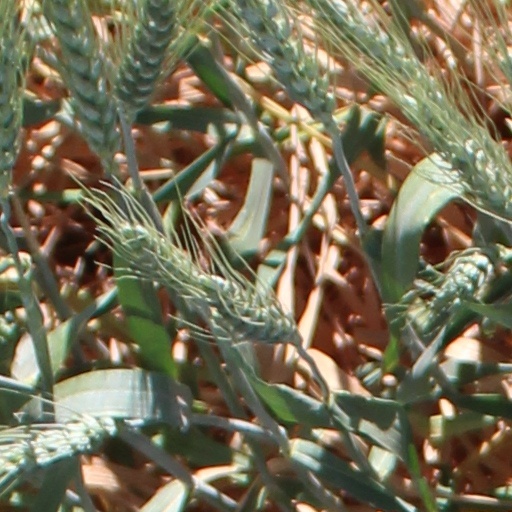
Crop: wheat